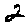
Label: 2